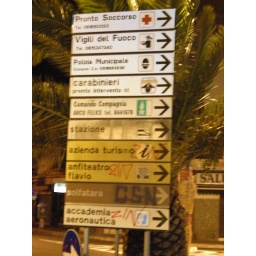
street signs in Napoli